GSMA

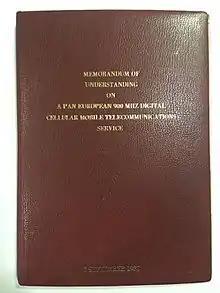
The original GSM MoU document: "A Pan-European 900MHz Digital Cellular Mobile Telecommunications Service" (dated 7 September 1987)

The GSMA was formed in 1995 as the GSM MoU Association as a body to support and promote mobile operators using the GSM (Global System for Mobile communications) standard for cellular networks. It traces its history back to a memorandum of understanding signed in 1987 by 13 operators in 12 countries that committed to deploying GSM for mobile services.